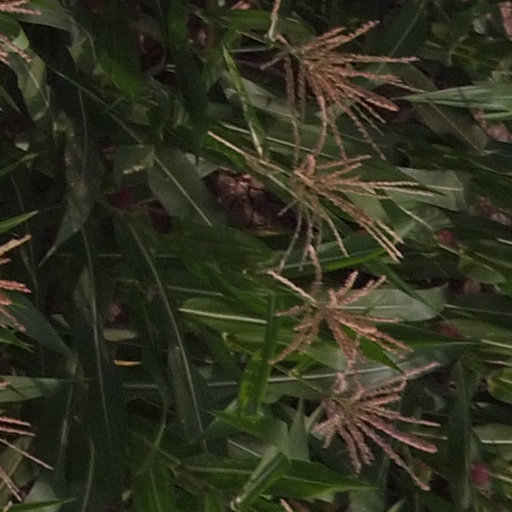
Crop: maize; corn